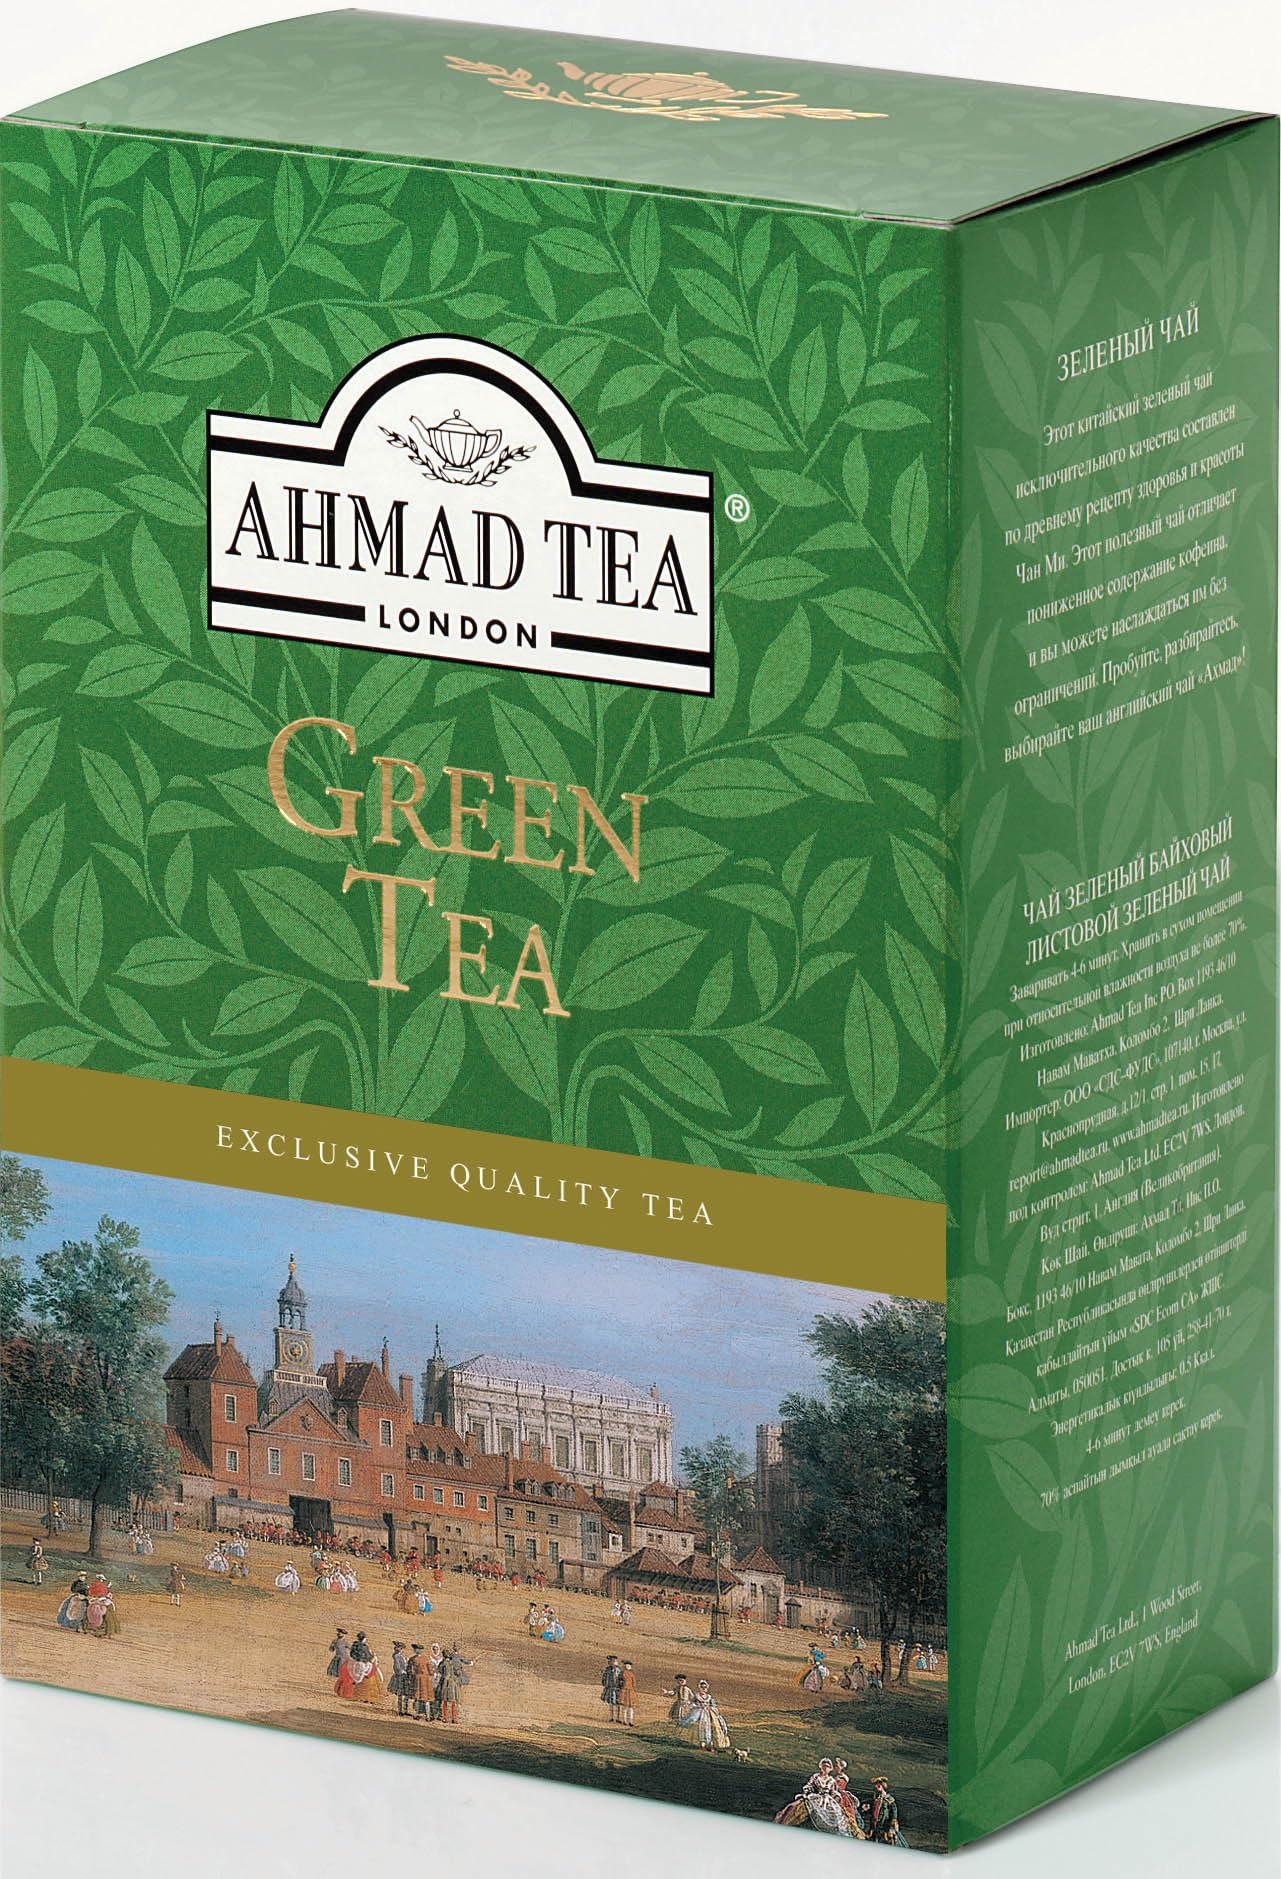
Item Name: Ahmad Tea Green Tea, Green Tea Loose Leaf, 250g - Caffeinated and Sugar-Free
Bullet Point 1: DELICIOUS & SATISFYING FLAVOR – Ahmad Tea earned 22 Great Taste Awards, Green Tea being a natural favorite. This blend brews into a subtly colorured infusion with warm aromas and soothing, sweetly toasted character. Nutty flavor & sweet notes.
Bullet Point 2: QUALITY INGREDIENTS – Committing to quality and consistency, Ahmad Tea blends only the finest leaves cultivated from our trusted growers and tea gardens around the world. All blends are sugar-free.
Bullet Point 3: BREWING YOUR TEA – Green Tea is offered in loose leaf. Steep according to the recommended time on the pack. Can be served with a slice of lemon.
Bullet Point 4: TEA BENEFITS – Strong antioxidant properties that help support heart health and boosts your immune system. Green Tea is naturally caffeinated, sugar-free, and a great substitute for coffee and soft drinks.
Bullet Point 5: ETHICAL TEA PRACTICES – We are proud to support the Ethical Tea Partnership, who are working towards the lives of tea workers and their environment worldwide.
Value: 8.82
Unit: Ounce

Price: 11.745